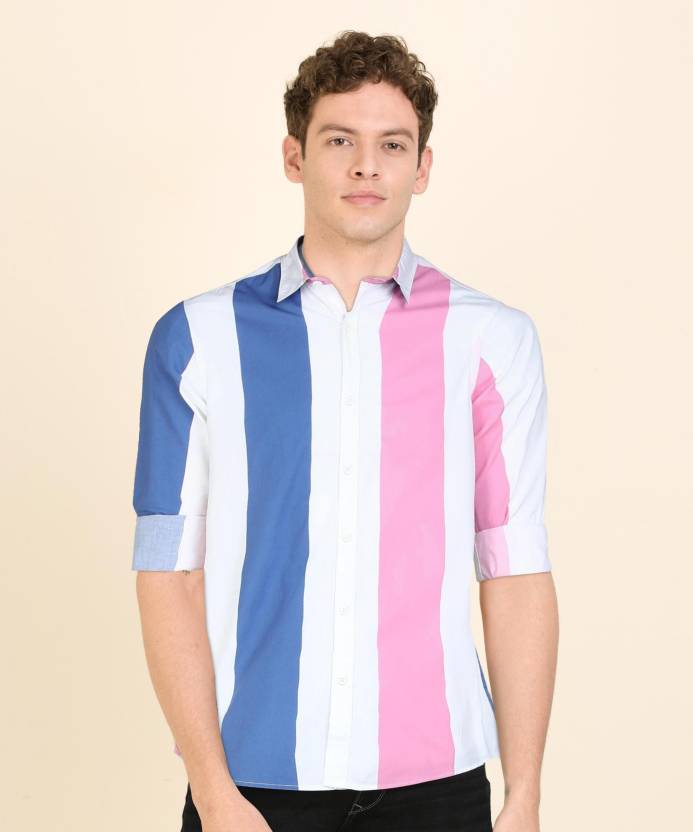
Product: Men Regular Fit Striped Spread Collar Casual Shirt
Price: ₹959
Colors: White and  Blue
Pattern: Striped